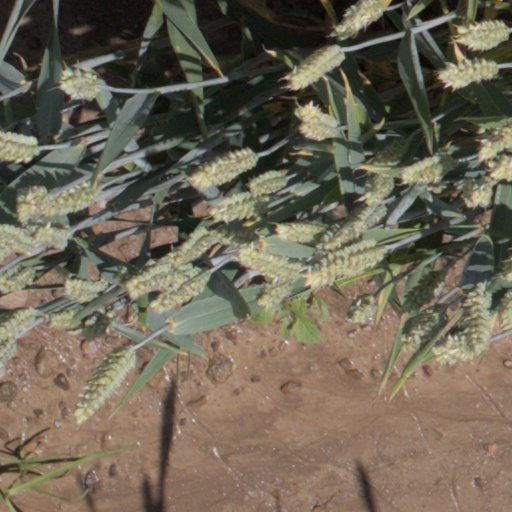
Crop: wheat